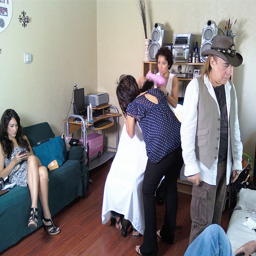
Several people gather in a living room of a home.
There are many people in this living room while someone gets their hair done
Group of people standing inside a beauty salon together.
people sitting and standing in a living room
a number of people sitting in a living room